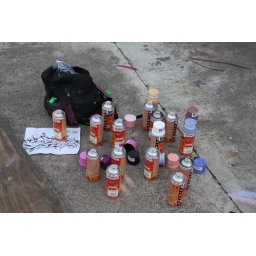
Grafitti on a wall on waste ground near Botoloh Street Norwich England; Taken 7th September 2009.